Palmette

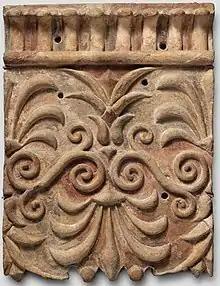
Etruscan architectural plaque with palmettes, from late 4th century BC, painted terracotta, in the Metropolitan Museum of Art, New York City

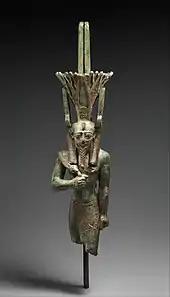
Nefertem, bearing a lotus as his crown

The palmette is a motif in decorative art which, in its most characteristic expression, resembles the fan-shaped leaves of a palm tree, like palmyra leaf. It has a far-reaching history, originating in ancient Egypt with a subsequent development through the art of most of Eurasia, often in forms that bear relatively little resemblance to the original. In ancient Greek and Roman uses it is also known as the anthemion (from the Greek ανθέμιον, a flower). It is found in most artistic media, but especially as an architectural ornament, whether carved or painted, and painted on ceramics. It is very often a component of the design of a frieze or border. The complex evolution of the palmette was first traced by Alois Riegl in his "Stilfragen" of 1893. The half-palmette, bisected vertically, is also a very common motif, found in many mutated and vestigial forms, and especially important in the development of plant-based scroll ornament.